Meryl Streep

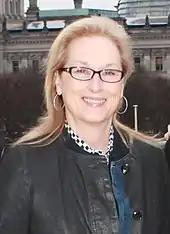
Streep at the Embassy of the United States, Berlin, in 2016

In 2014's "The Giver", a motion picture adaptation of the young adult novel, Streep played a community leader. Set in 2048, the social science fiction film recounts the story of a post-apocalyptic community without war, pain, suffering, differences or choice, where a young boy is chosen to learn the real world. Streep was aware of the book before being offered the role by co-star and producer Jeff Bridges. Upon its release, "The Giver" was met with generally mixed to negative reviews from critics. Streep also had a small role in the period drama film "The Homesman" (2014). Set in the 1850s midwest, the film stars Hilary Swank and Tommy Lee Jones as an unusual pair who help three women driven to madness by the frontier to get back East. Streep does not appear until near the end of the film, playing a preacher's wife, who takes the women into care. "The Homesman" premiered at the 2014 Cannes Film Festival where it garnered largely positive reviews from critics.